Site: brandenburg
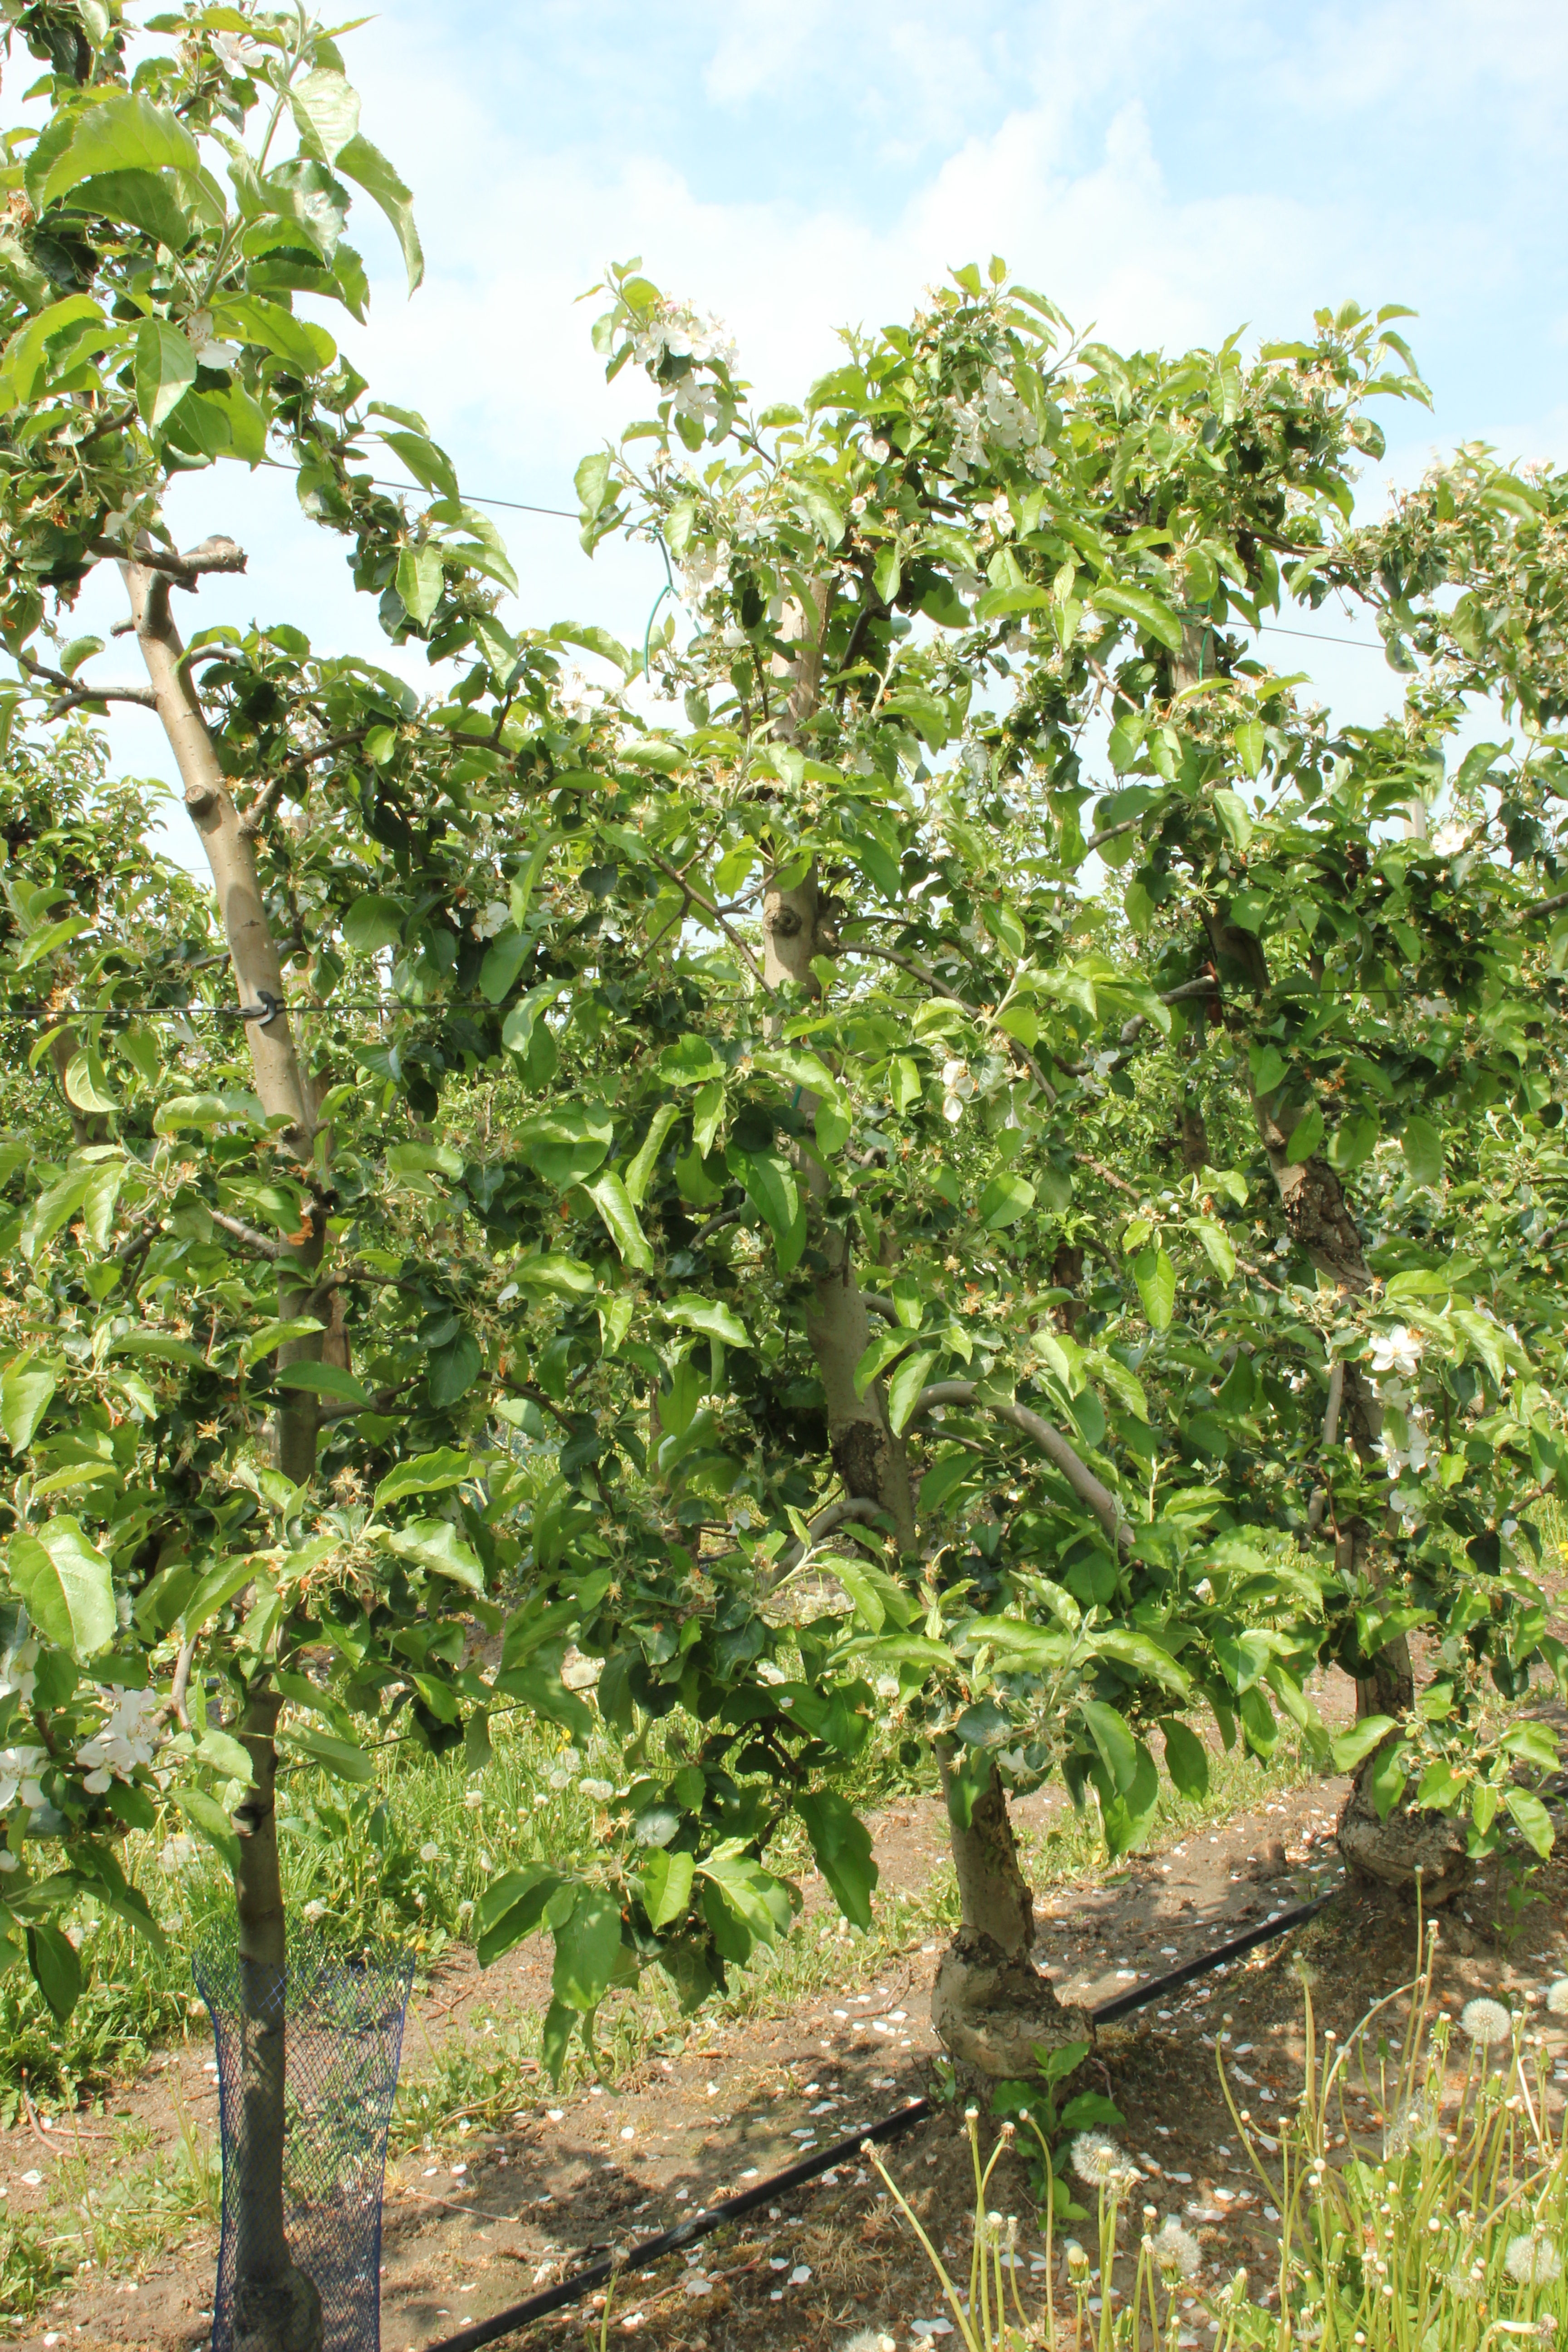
Growth stage (BBCH 67): Flowering